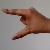
The image shows a hand gesture representing the letter 'Z' in Indian Sign Language.